Speculative fiction by writers of color

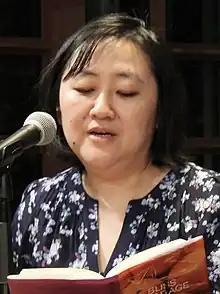
Ling Ma, author of "Severance"

One of the earliest pioneers of Japanese speculative fiction was Rampo Edogawa, a pen name of Hirai Taro, who gained prominence in the early 20th century for his psychological thrillers and surrealistic narratives. His works, such as "The Human Chair" (1925) and "The Fiend with Twenty Faces" (1936), blurred the lines between reality and fantasy, setting a precedent for future generations of Japanese speculative fiction writers.